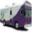
Label: truck